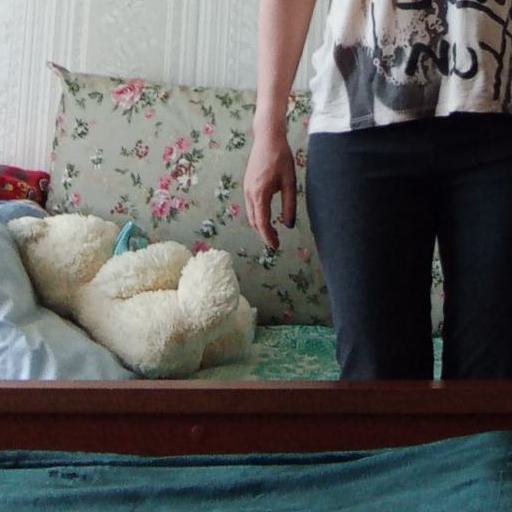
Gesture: no_gesture